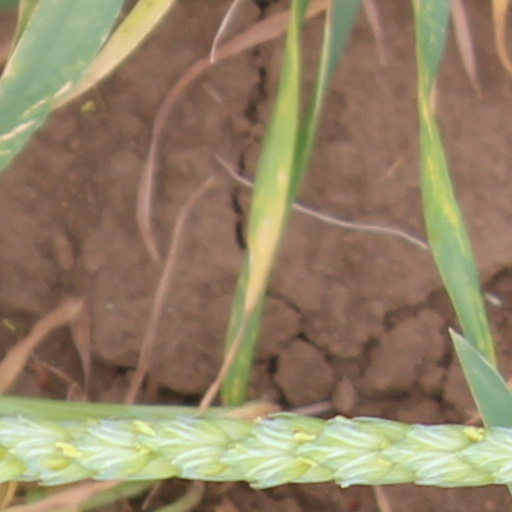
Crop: wheat